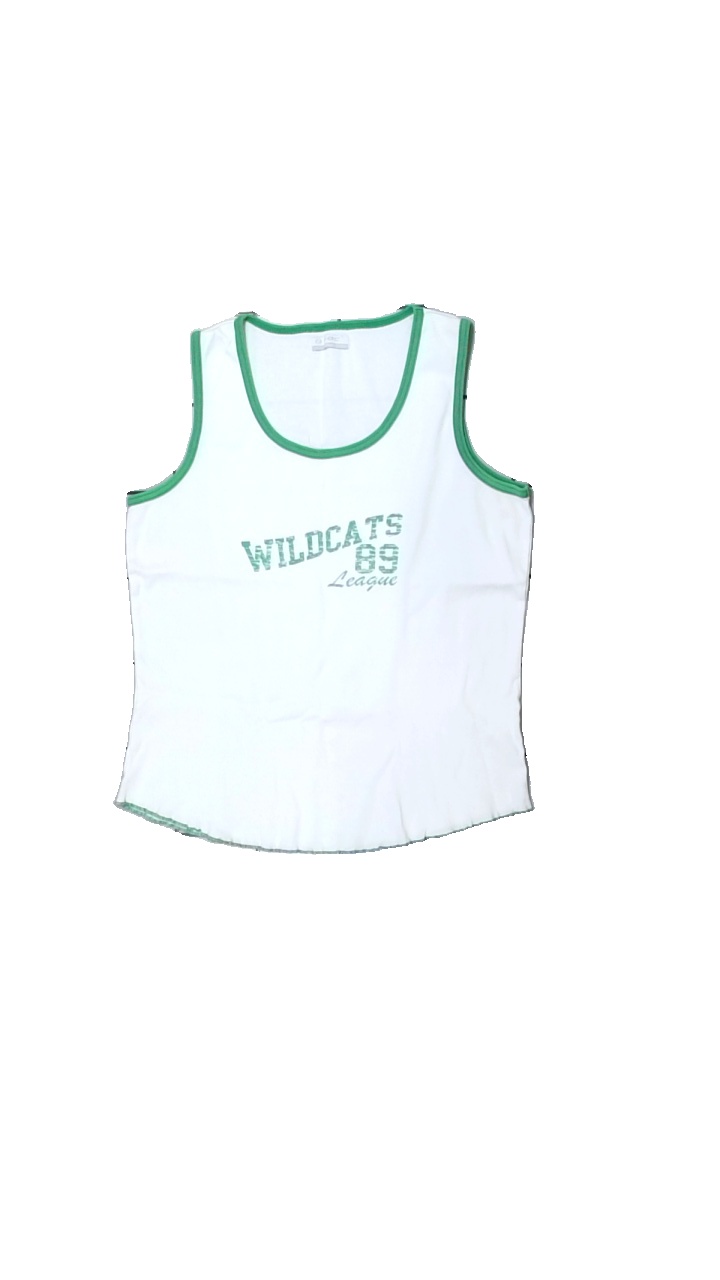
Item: Tank Top (Ladies)
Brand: Soc (stadium)
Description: vitt linne med text fram, hål
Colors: White, Green
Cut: Regular
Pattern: Other
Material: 100% cotton
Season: All
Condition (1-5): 3
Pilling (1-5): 5
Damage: hål
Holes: Major
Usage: Export
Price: <50